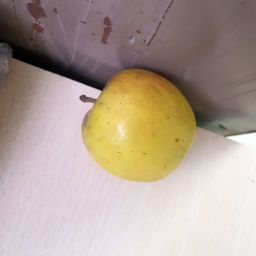
Fruit: Apple
Quality: Good